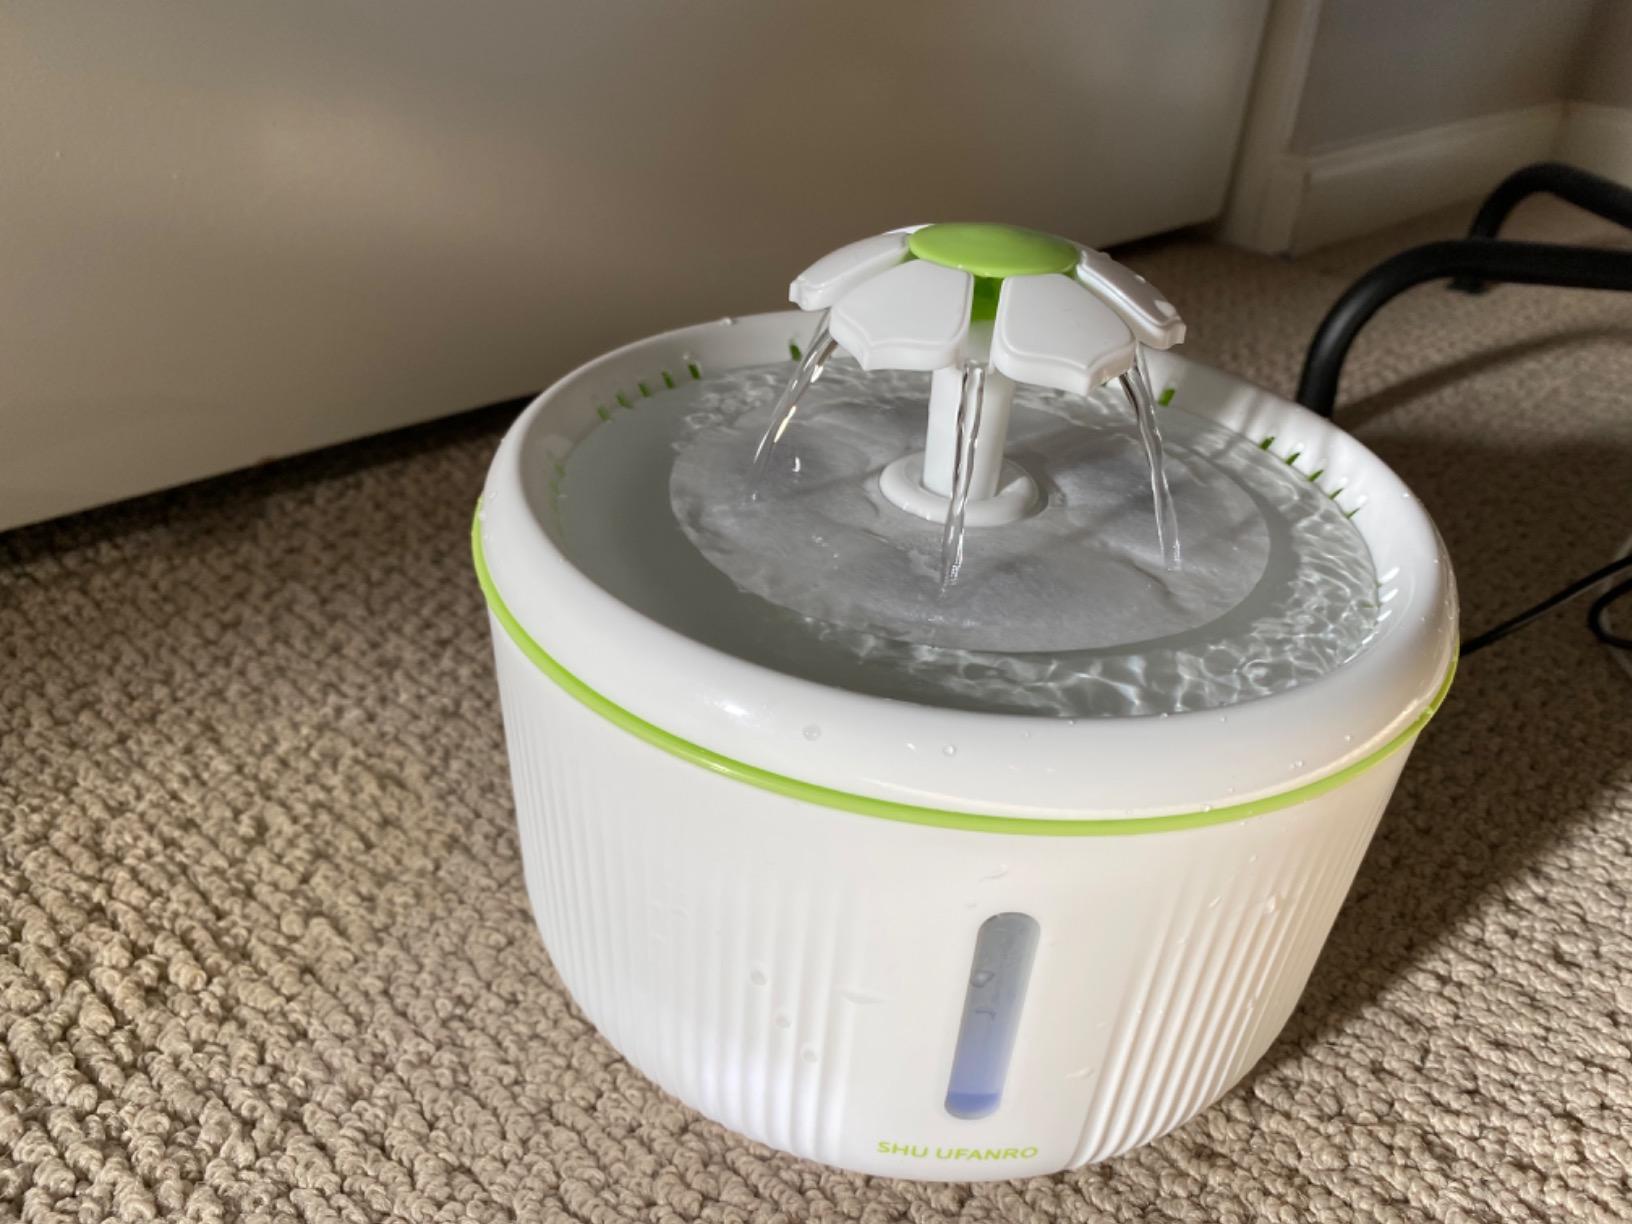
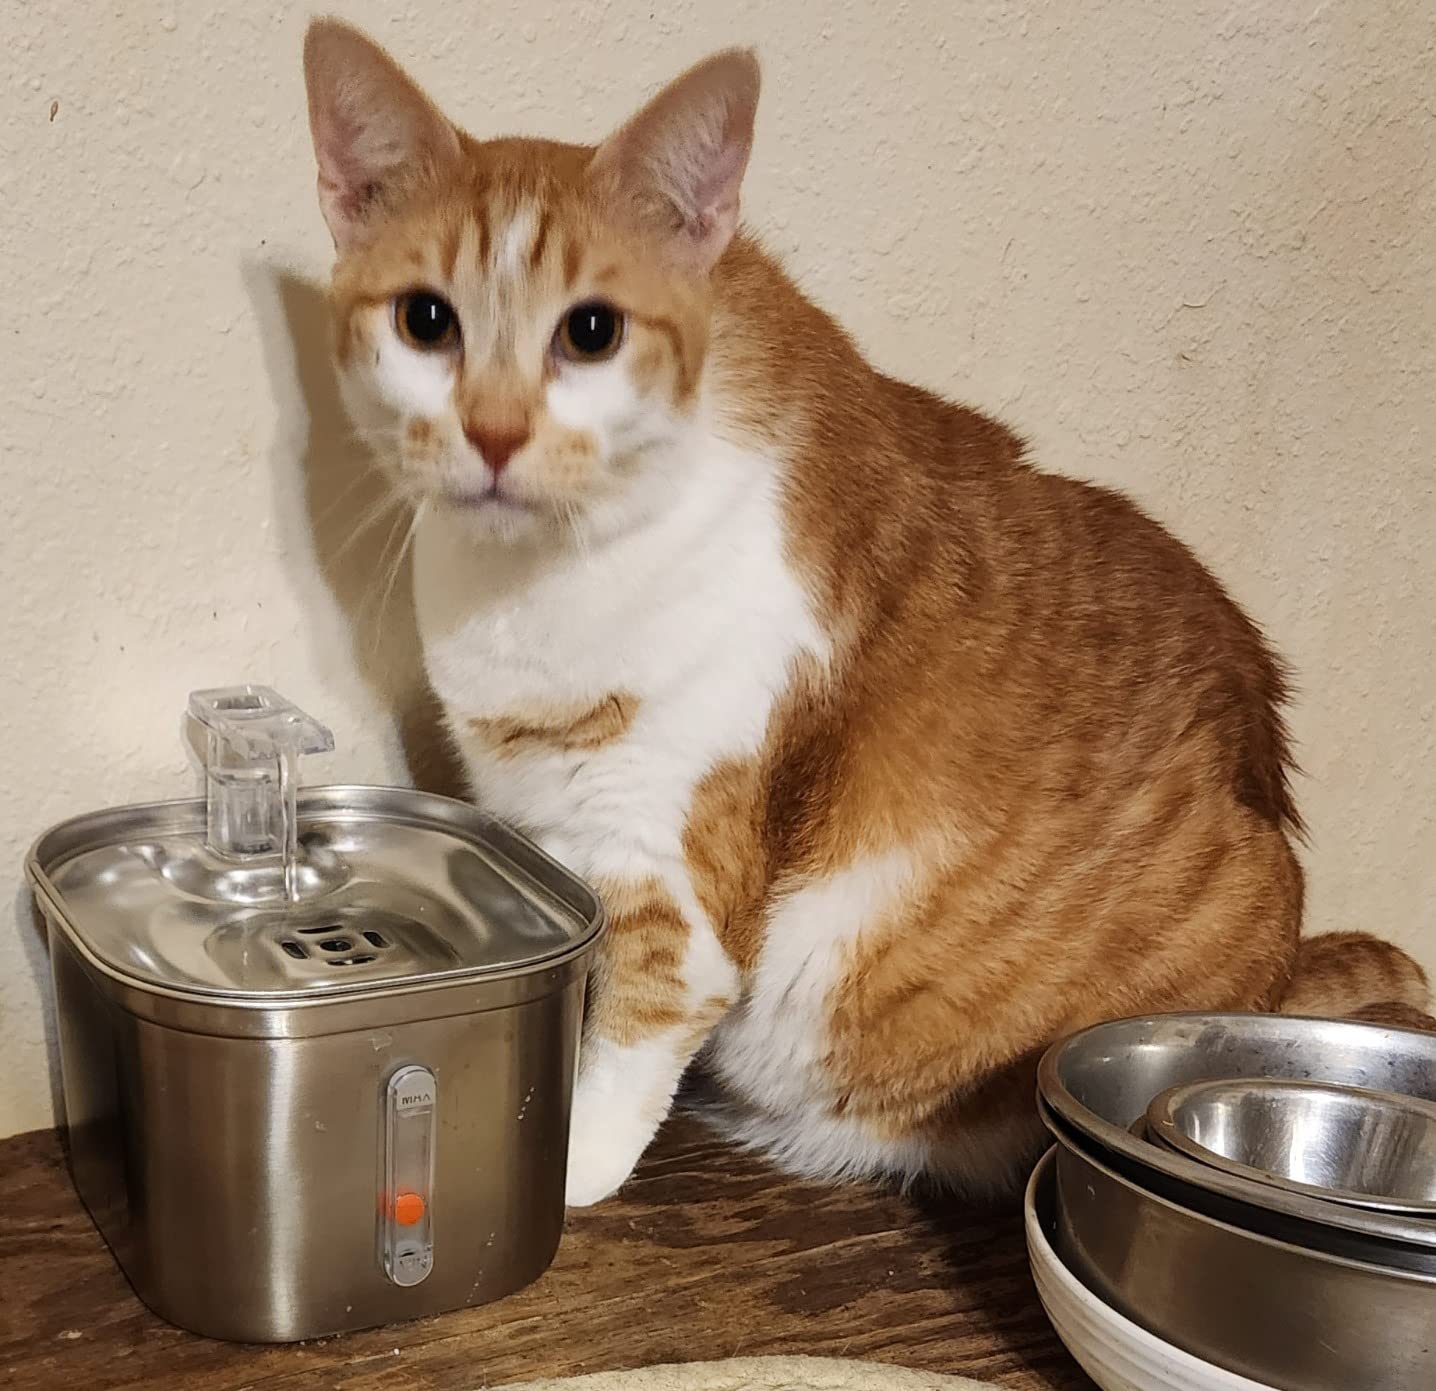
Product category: items_bowl
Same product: no